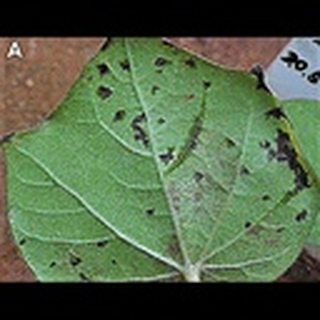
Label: cotton_bacterial_blight